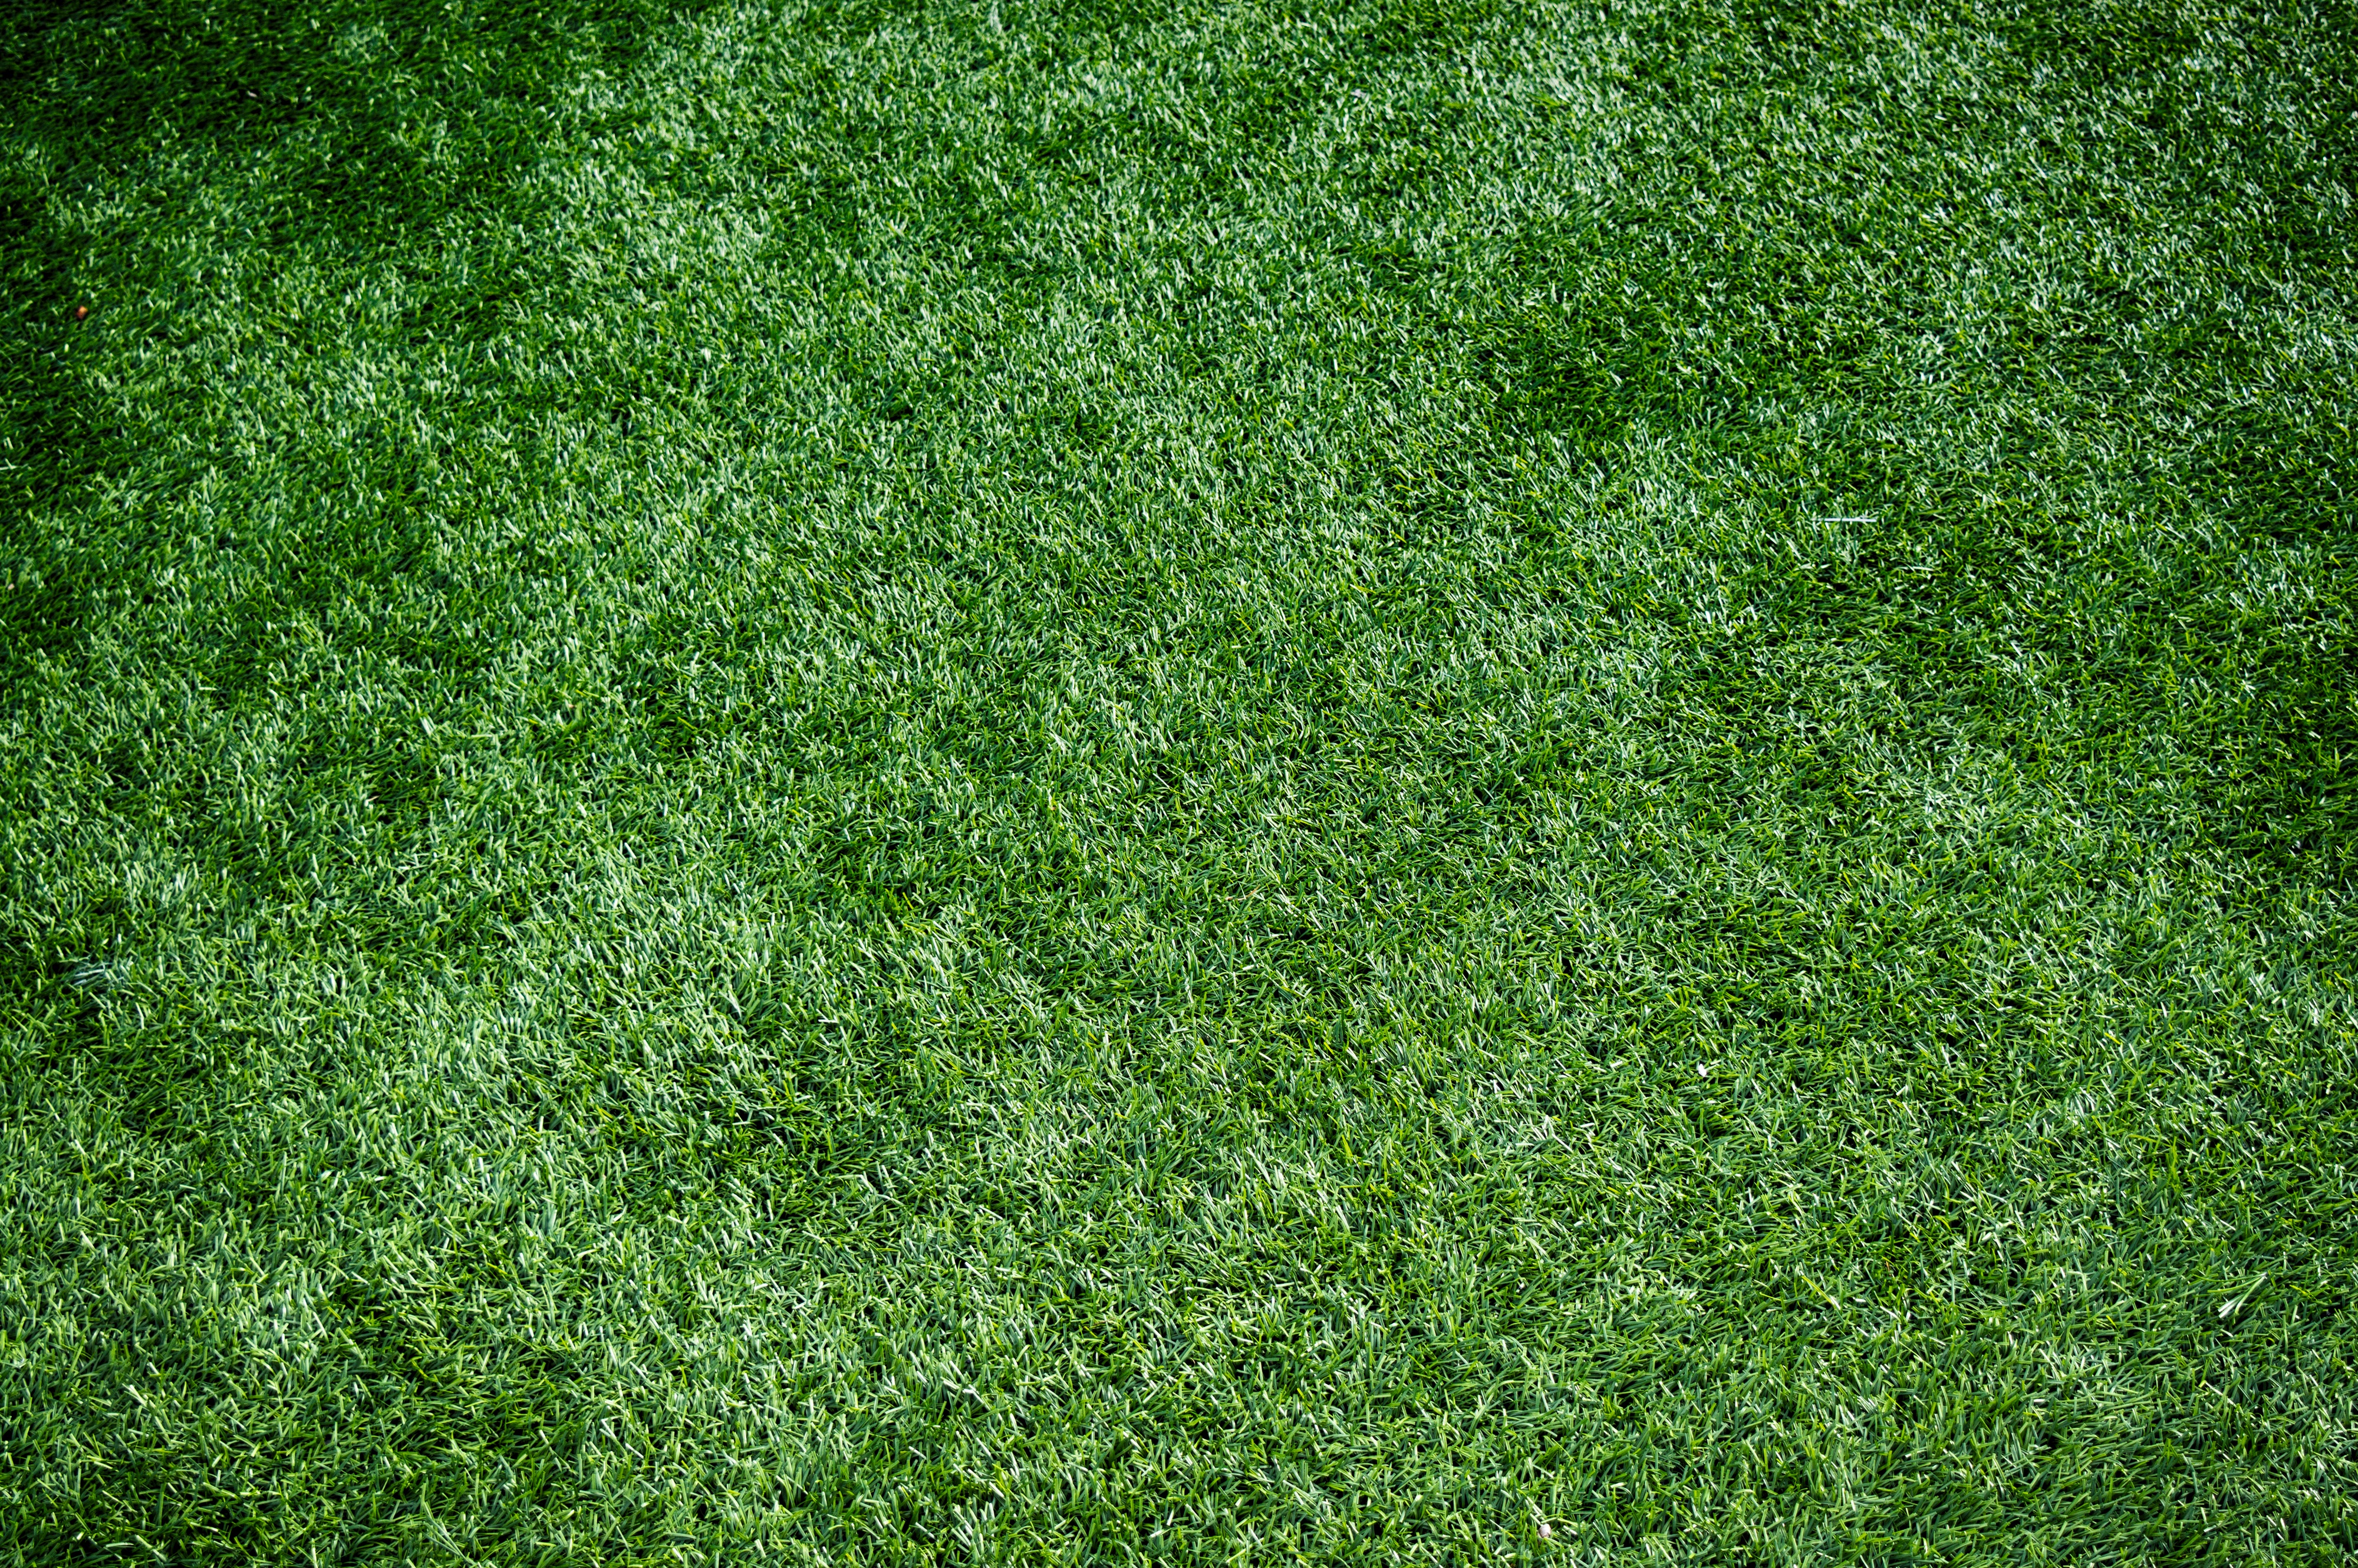
grass, plant, field, lawn, meadow, texture, leaf, green, soil, turf, background, grassland, shrub, green grass, flooring, artificial turf, sports field, artificial grass, grass family, land plant, sports turf